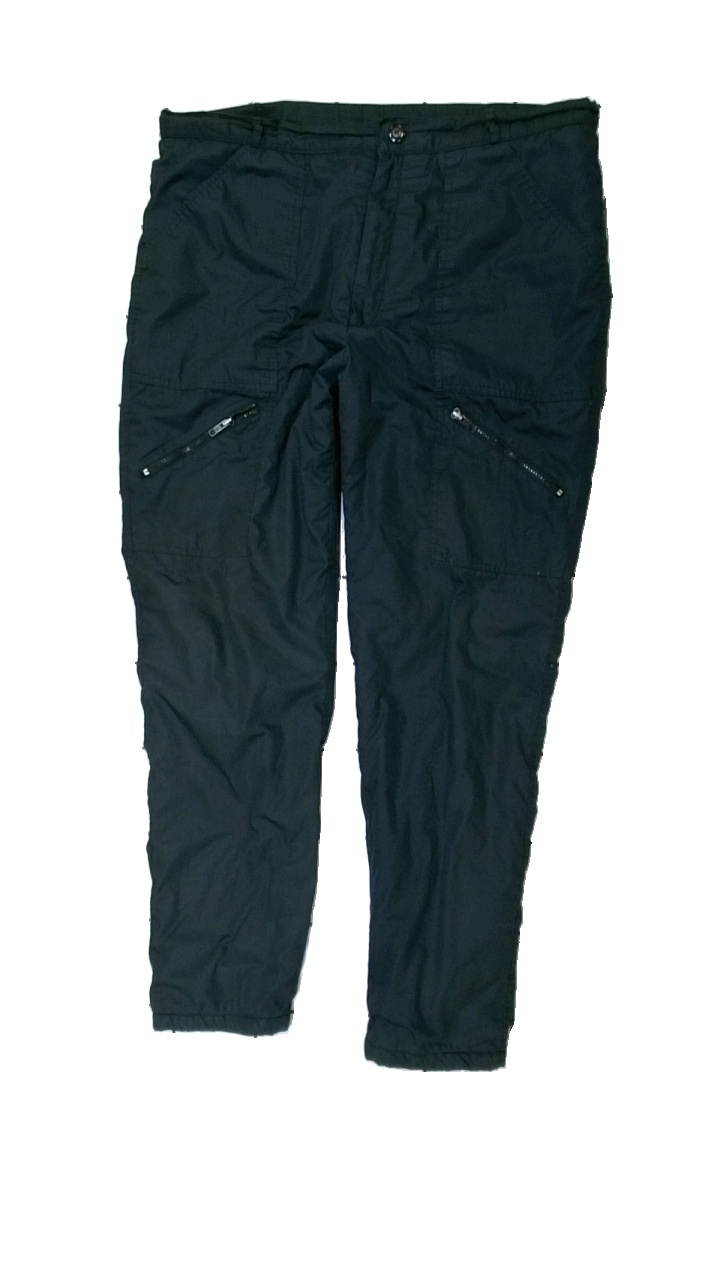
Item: Winter Trousers (Unisex)
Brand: A&a
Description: svarta termobyxor med stort hål bak
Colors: Black
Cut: Regular
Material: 75% polyester 25% cotton
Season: Winter
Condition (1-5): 2
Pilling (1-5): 5
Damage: hål
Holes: Major
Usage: Export
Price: <50